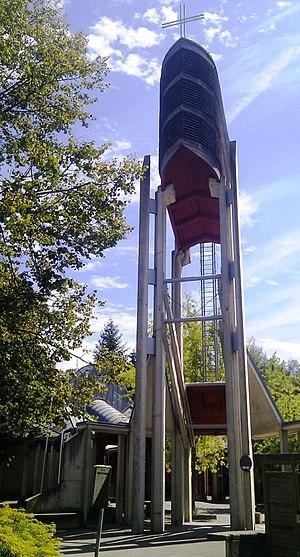
Ries est le dixième arrondissement de la ville autrichienne de Graz. L'arrondissement est situé à l'est de la cité.